Tanager Expedition

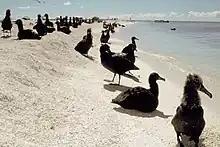
Pearl and Hermes Atoll

The third expedition departed Honolulu on June 9. The team visited the islands of Necker, Nīhoa, and the French Frigate Shoals. An attempt was also made to visit Kaʻula. "Tanager" arrived at Nīhoa on June 10 and dropped off scientists for a ten-day visit and moved on to Necker the following day to drop off a second team. Both teams used radio to keep in constant communication between the two islands. On Nīhoa, botanist Edward Leonard Caum collected the first specimen of "Amaranthus brownii" and Alexander Wetmore discovered the Nīhoa millerbird and named it "Acrocephalus familiaris kingi", in honor of Captain Samuel Wilder King. Evidence of an ancient settlement on Nīhoa was discovered, along with platforms, terraces, and human remains.